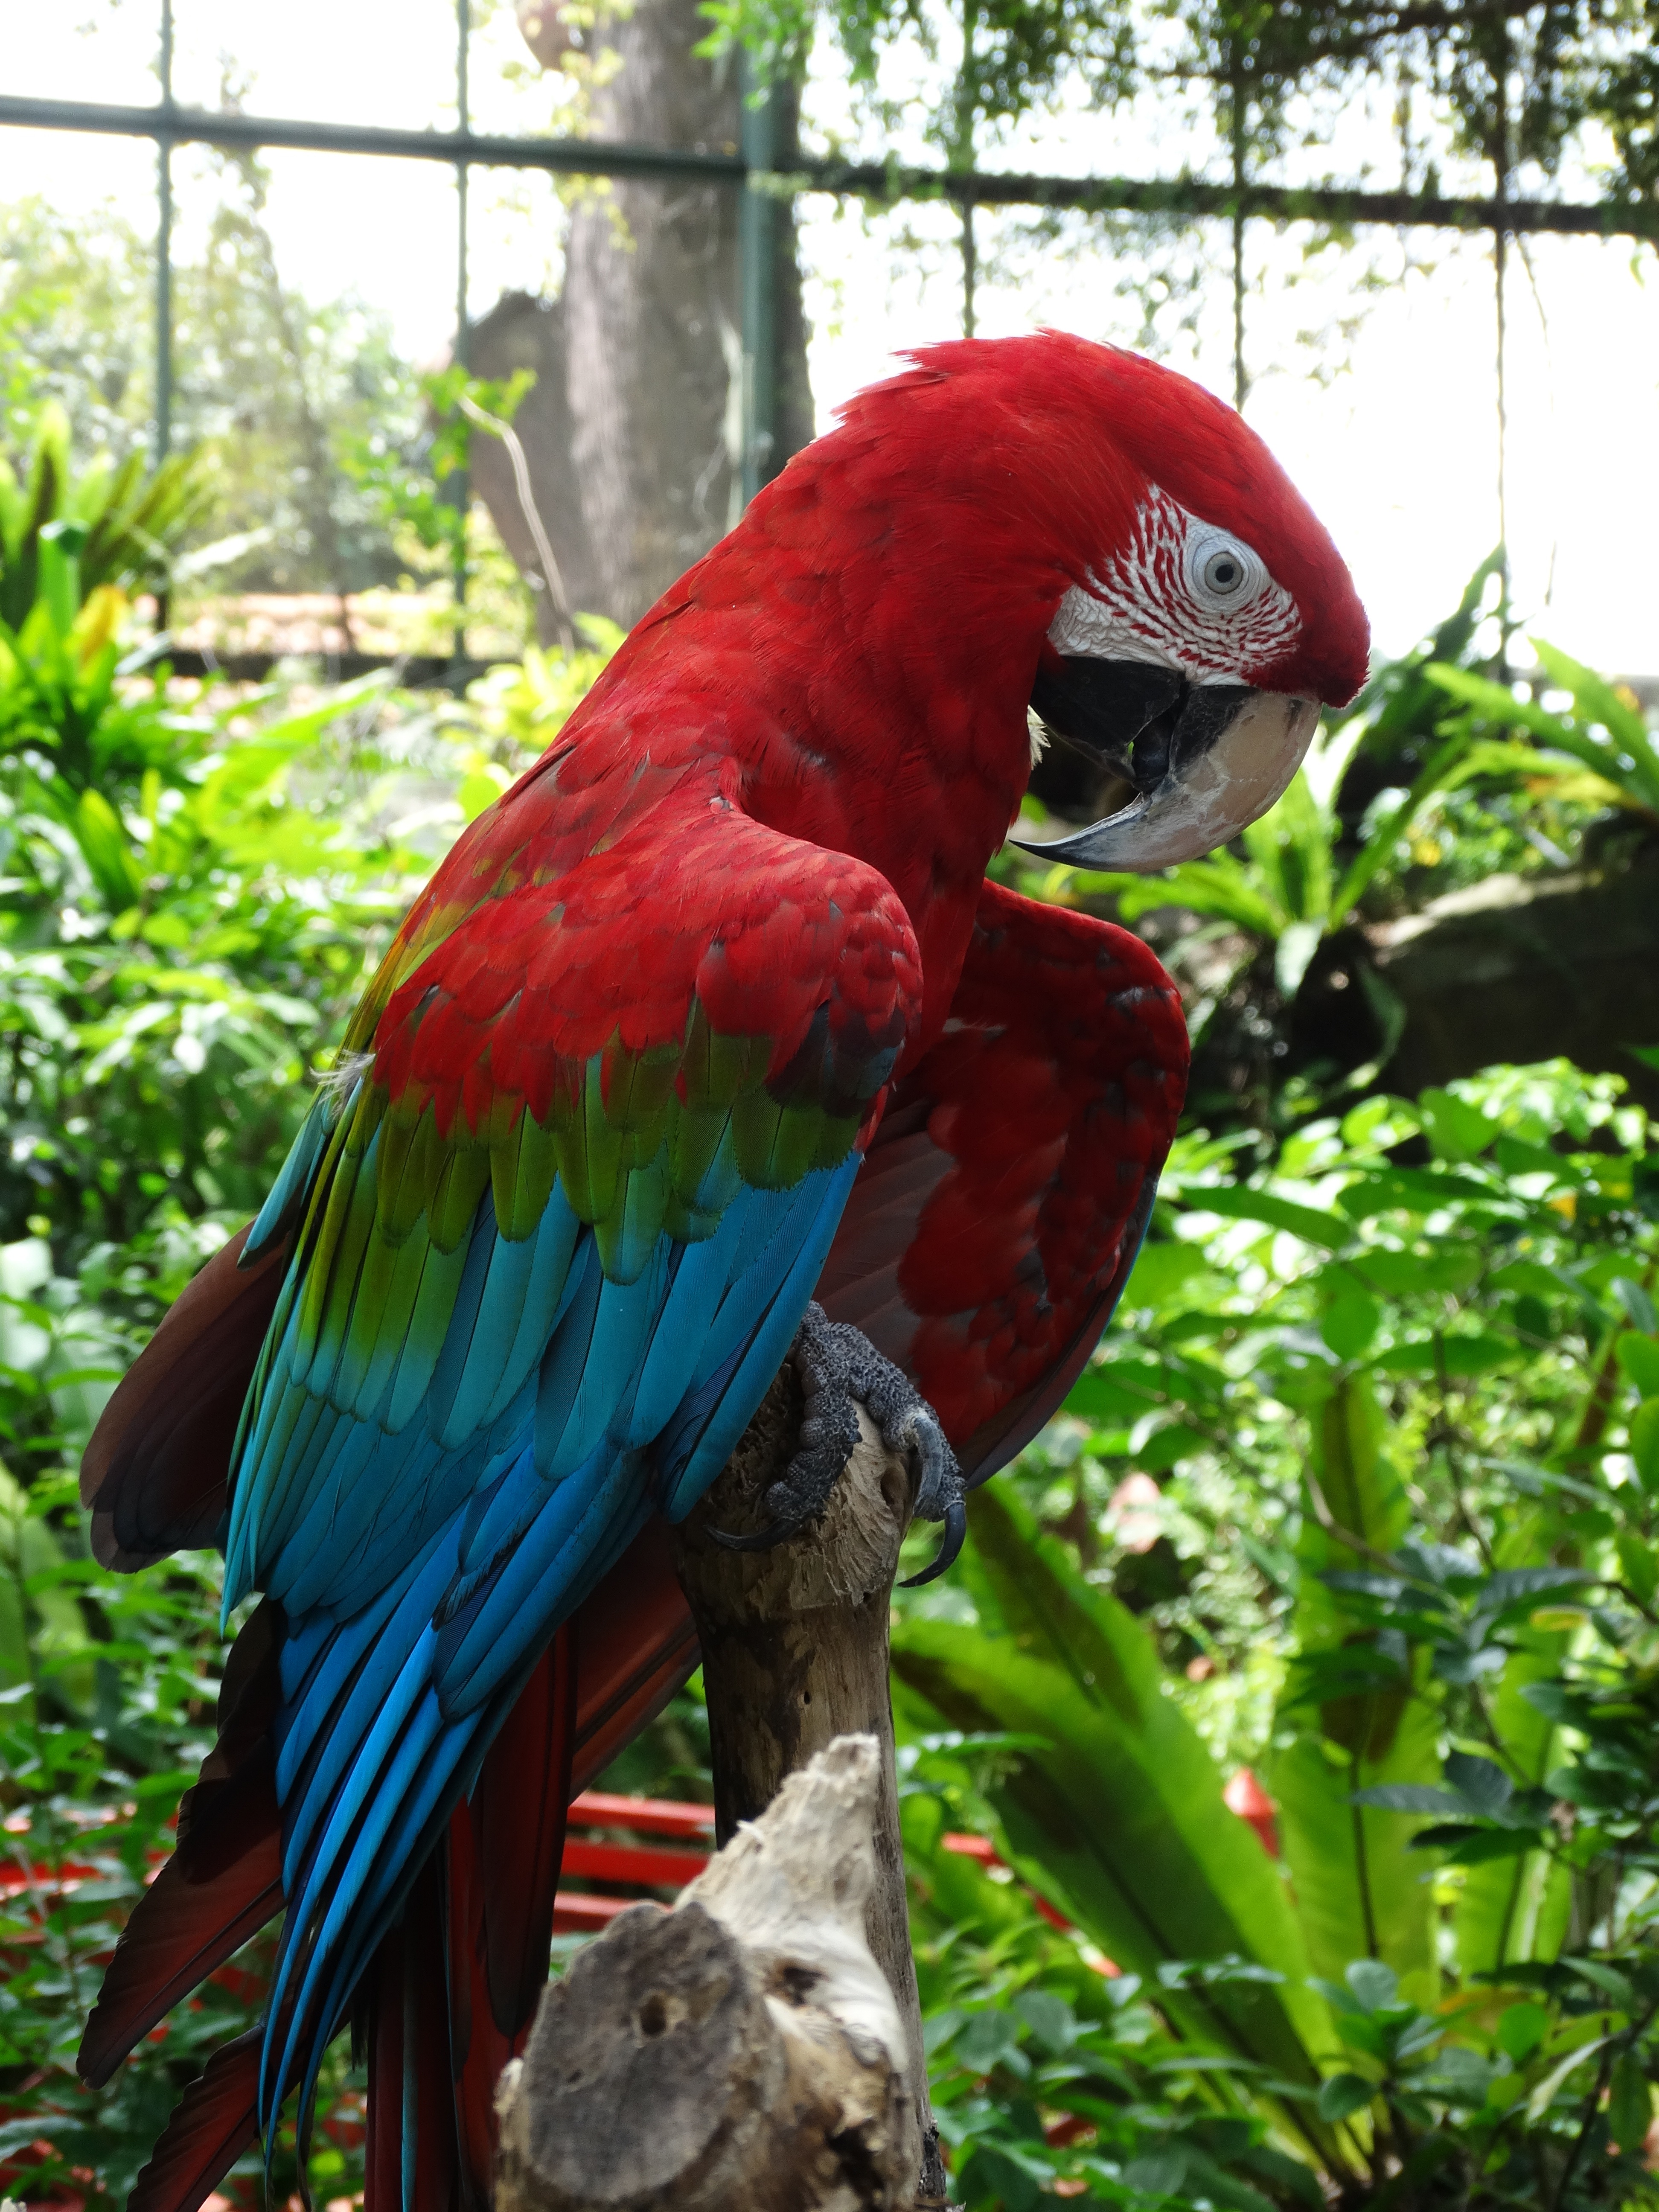
bird, red, beak, fauna, lorikeet, macaw, vertebrate, parrot